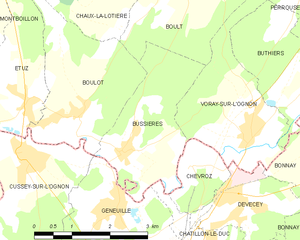
Carte des communes françaises